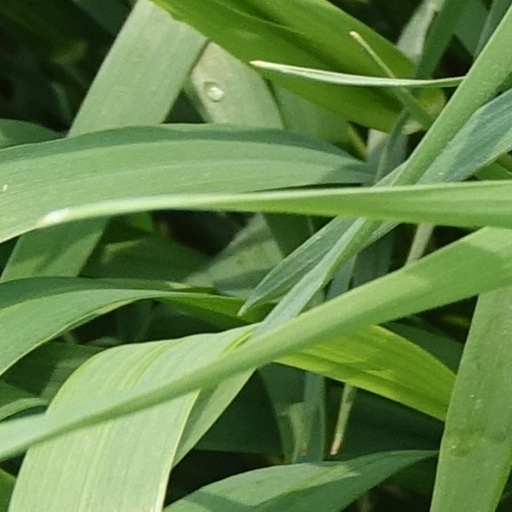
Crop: wheat